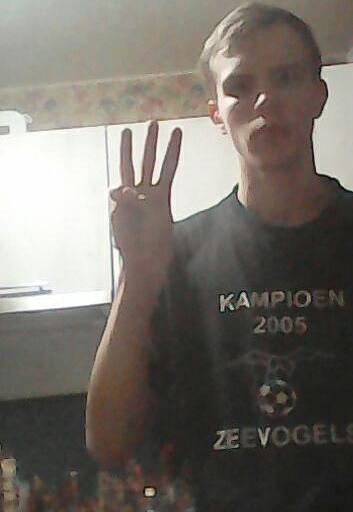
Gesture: three